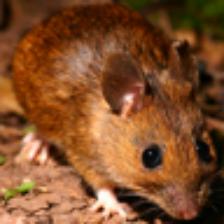
Label: NonHuman